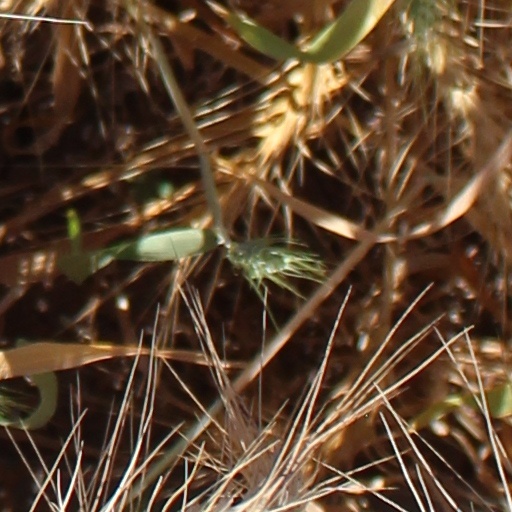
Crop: wheat